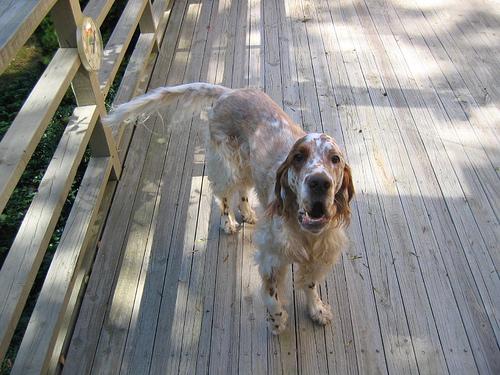
Breed: english setter